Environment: real
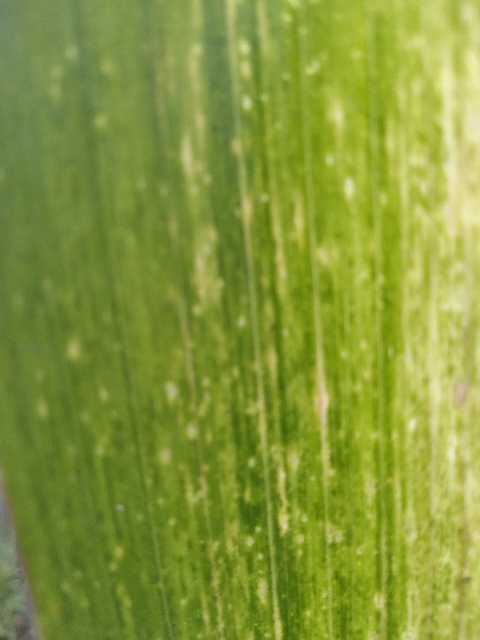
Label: lethal_necrosis